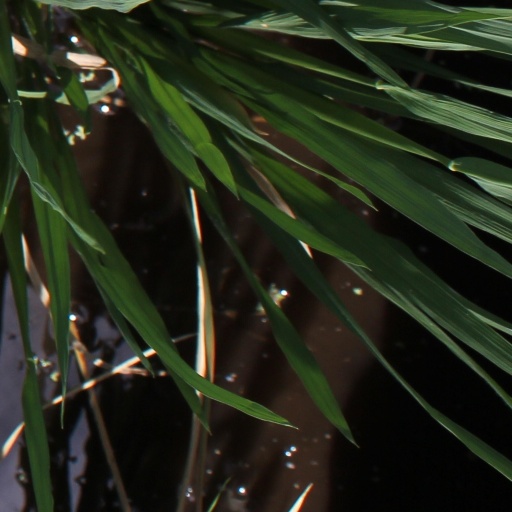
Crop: rice